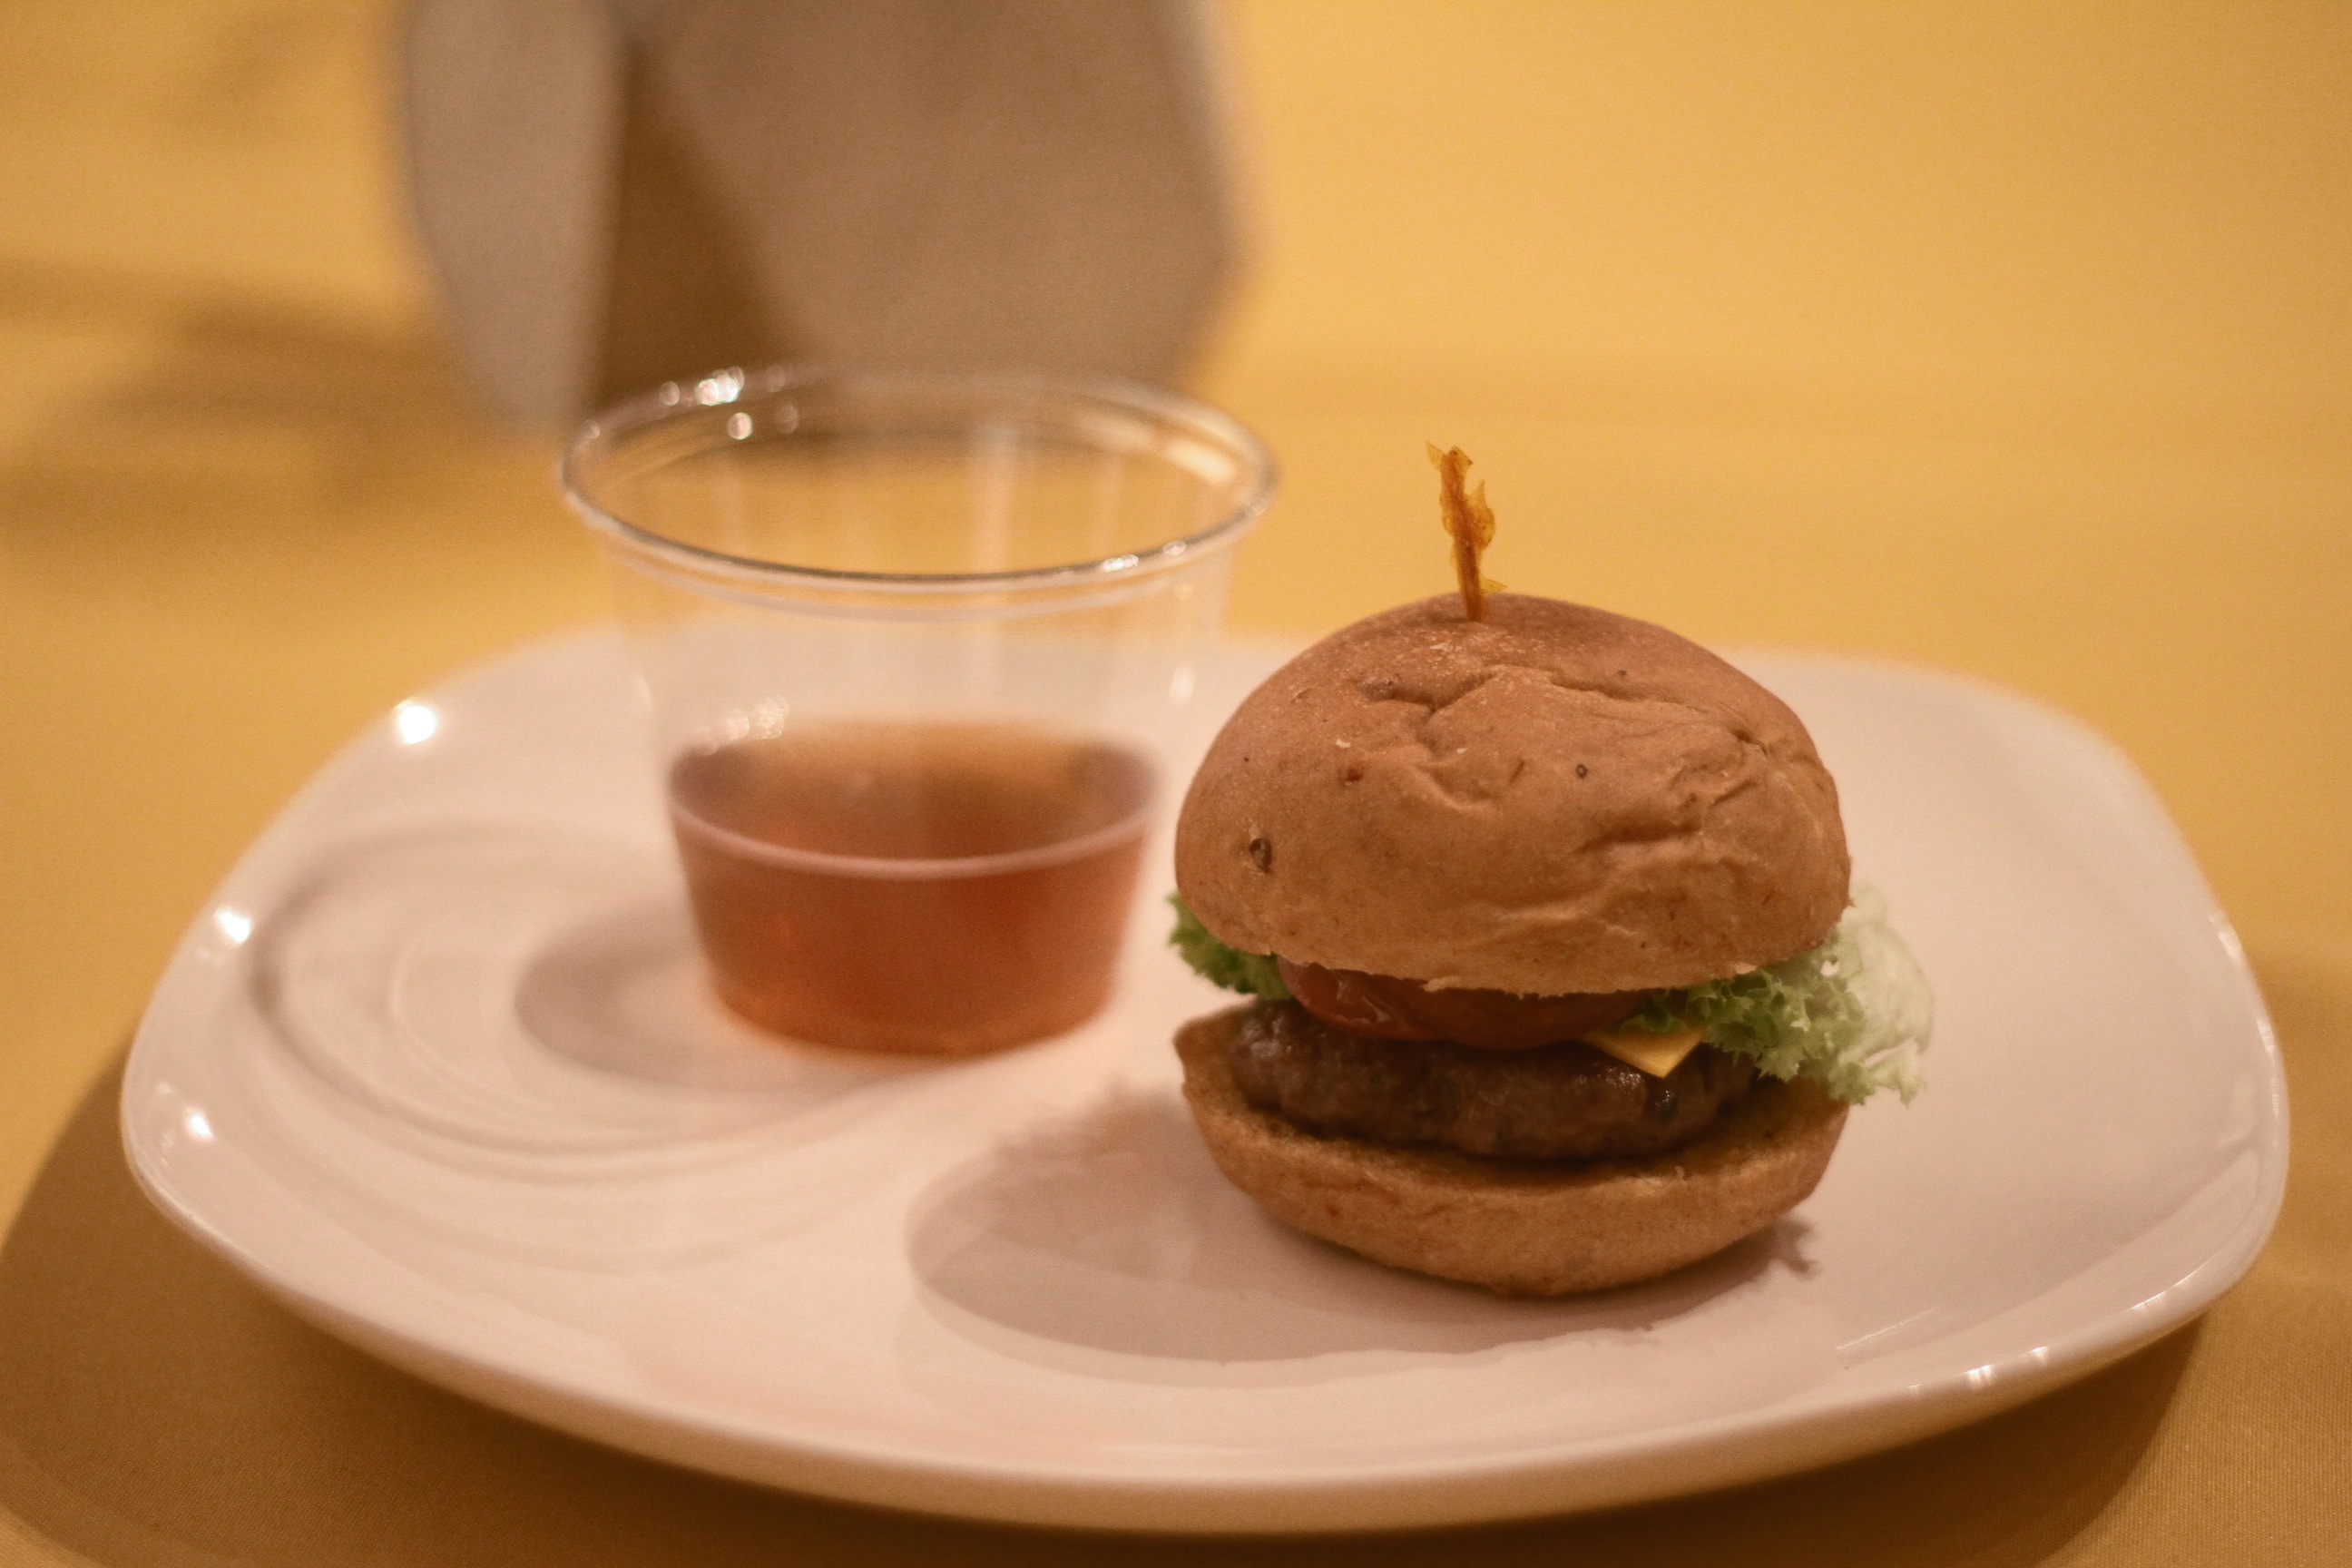
dish, meal, food, breakfast, baking, dessert, hamburger, sense